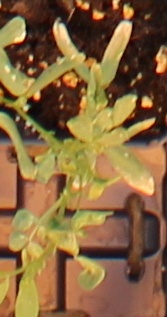
Label: Lentil